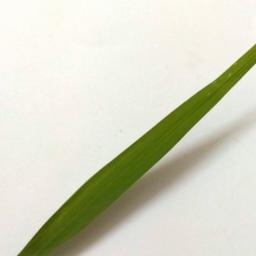
Label: Rice___Healthy